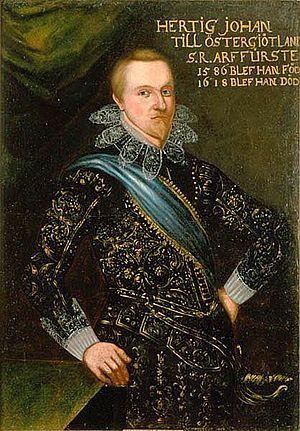
Les titres francophones de « prince héritier » ou « princesse héritière de Suède » correspondent en Suède à ceux de kronprins pour les princes et kronprinsessa pour les princesses.